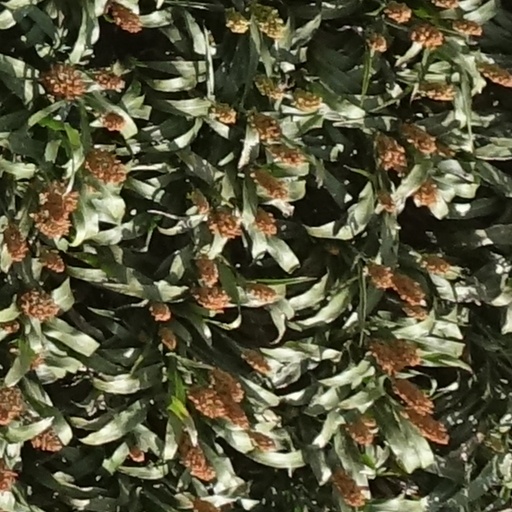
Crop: sorghum